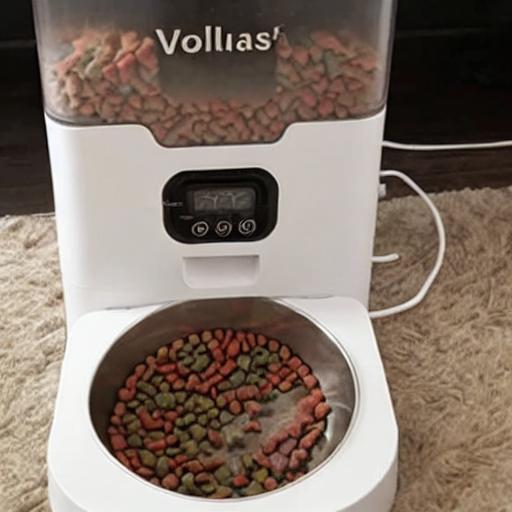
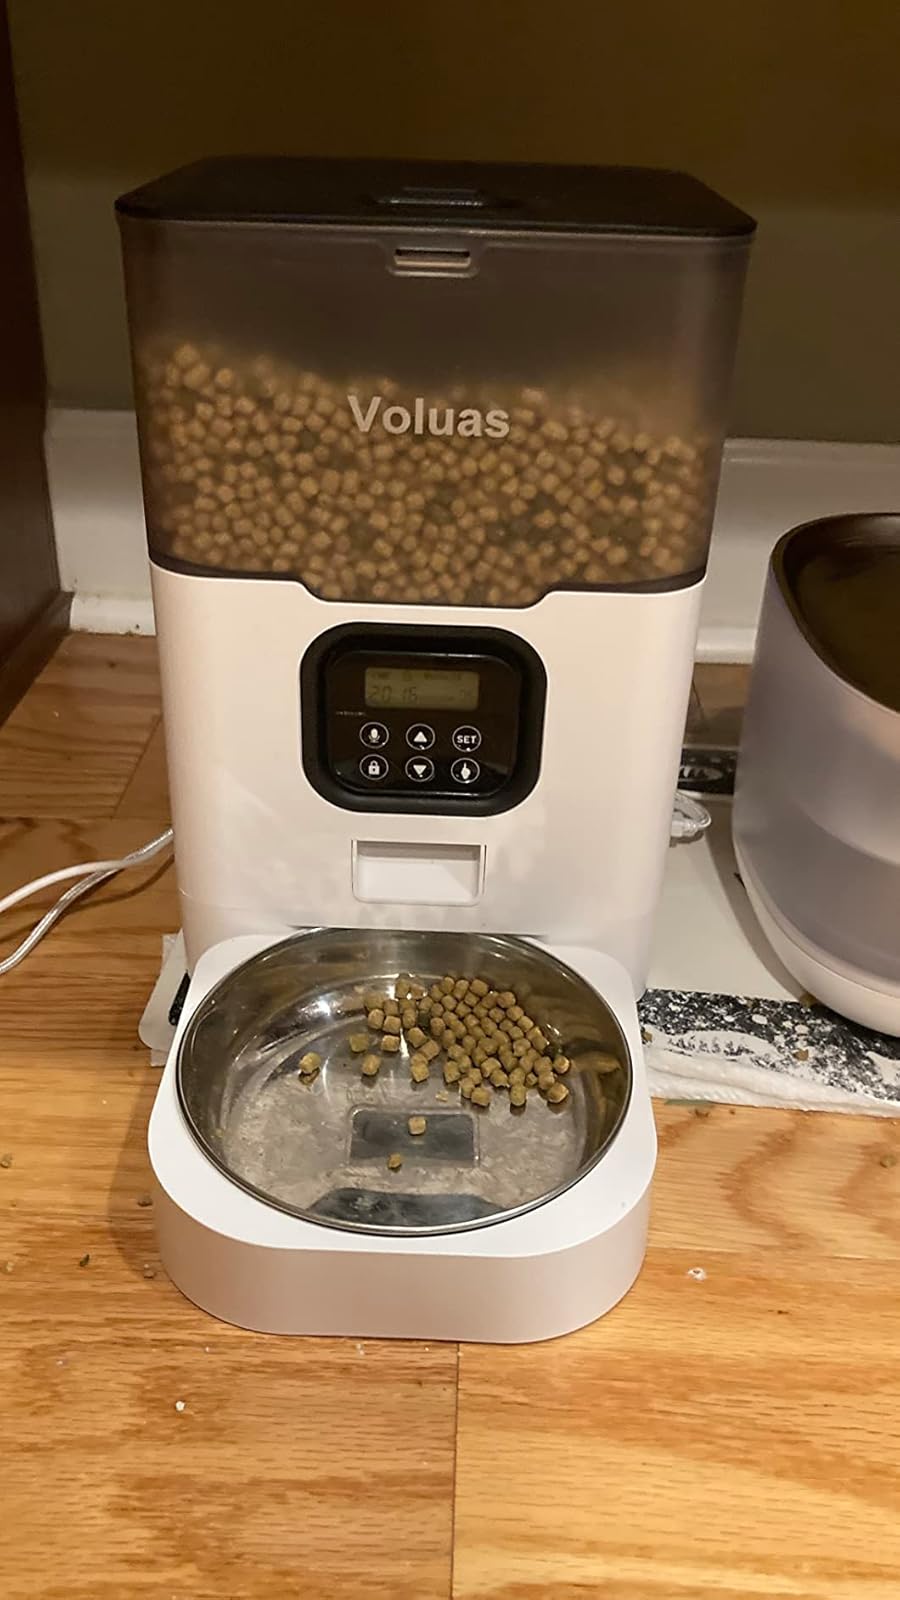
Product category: items_feeder
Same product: no